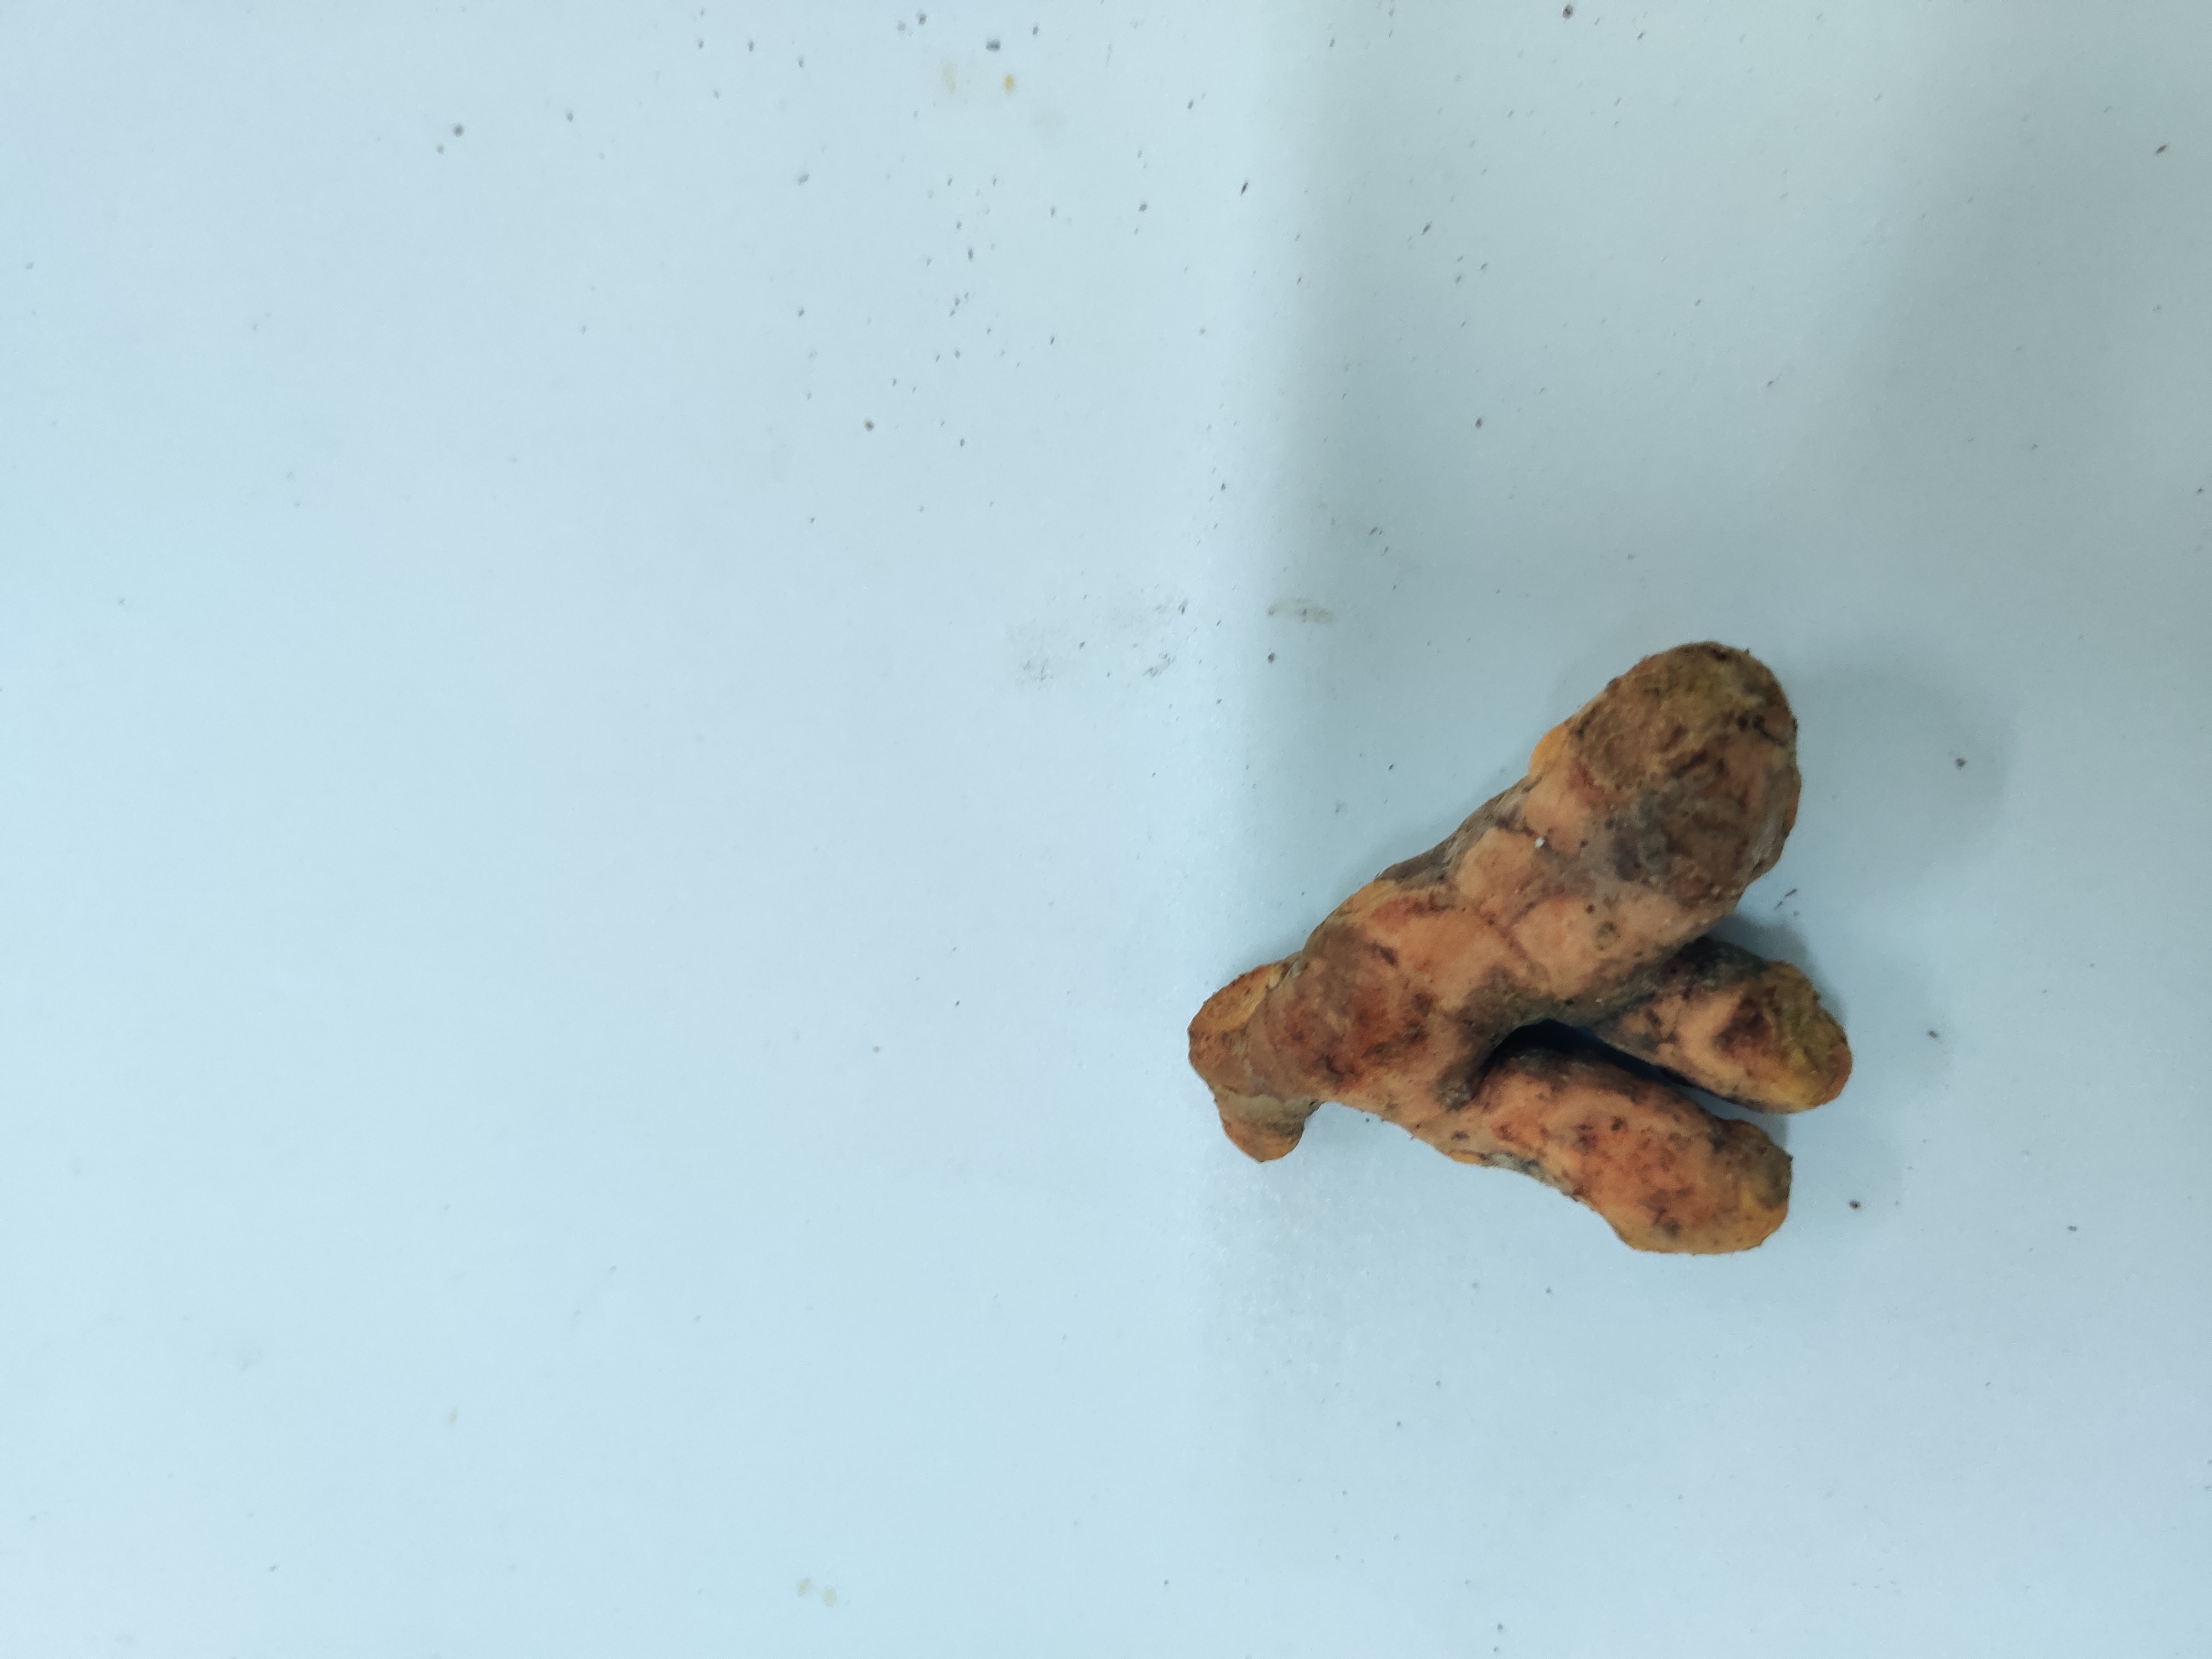
Crop: Turmeric
Condition: Fresh